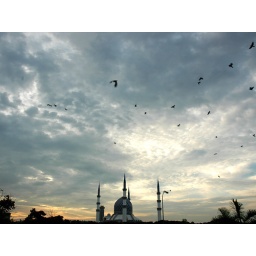
thank the birds for flying by with such timing!